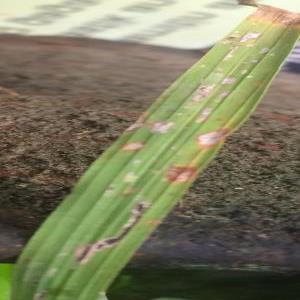
Disease: Blast